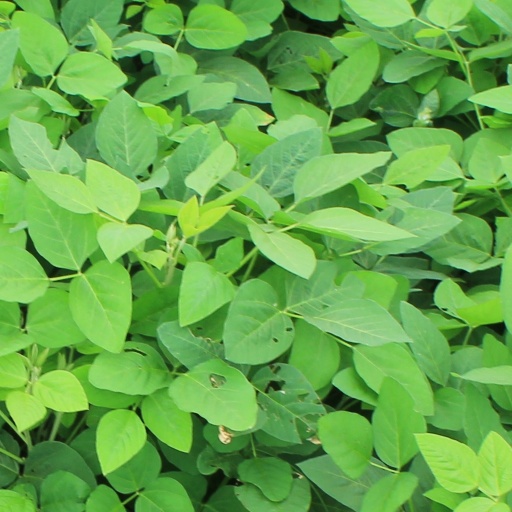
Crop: soybean